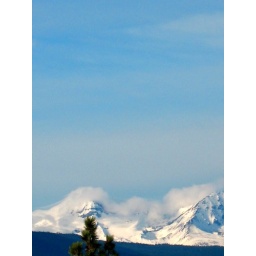
and the clouds rolled over the mountains